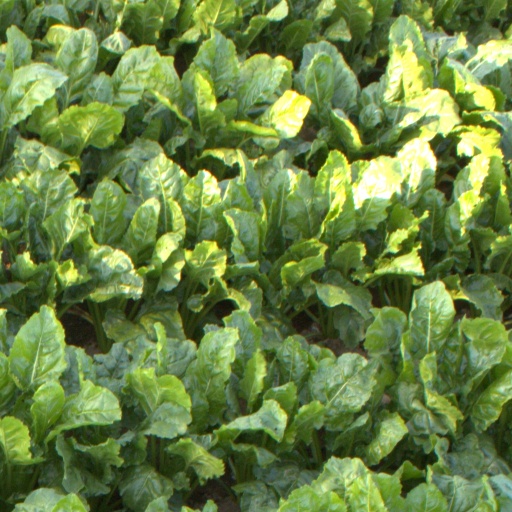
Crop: sugar beet